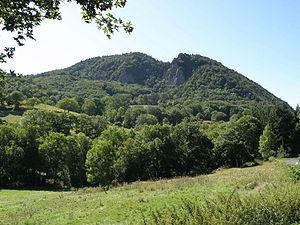
Chamalières-sur-Loire, comm. dans le départ. de la Haute-Loire, France (région Auvergne). Suc de Bartou, dans le sud-ouest de la commune. Vue prise de l'est, depuis la départementale D35 vers Blanlhac. Le suc comporte deux sommets
Chamalières-sur-Loire est une commune française située dans le département de la Haute-Loire en région d'Auvergne-Rhône-Alpes.